Materials science

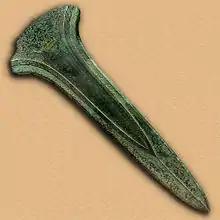
A late Bronze Age sword or dagger blade

The material of choice of a given era is often a defining point. Phases such as Stone Age, Bronze Age, Iron Age, and Steel Age are historic, if arbitrary examples. Originally deriving from the manufacture of ceramics and its putative derivative metallurgy, materials science is one of the oldest forms of engineering and applied science. Modern materials science evolved directly from metallurgy, which itself evolved from the use of fire. A major breakthrough in the understanding of materials occurred in the late 19th century, when the American scientist Josiah Willard Gibbs demonstrated that the thermodynamic properties related to atomic structure in various phases are related to the physical properties of a material. Important elements of modern materials science were products of the Space Race; the understanding and engineering of the metallic alloys, and silica and carbon materials, used in building space vehicles enabling the exploration of space. Materials science has driven, and been driven by, the development of revolutionary technologies such as rubbers, plastics, semiconductors, and biomaterials.